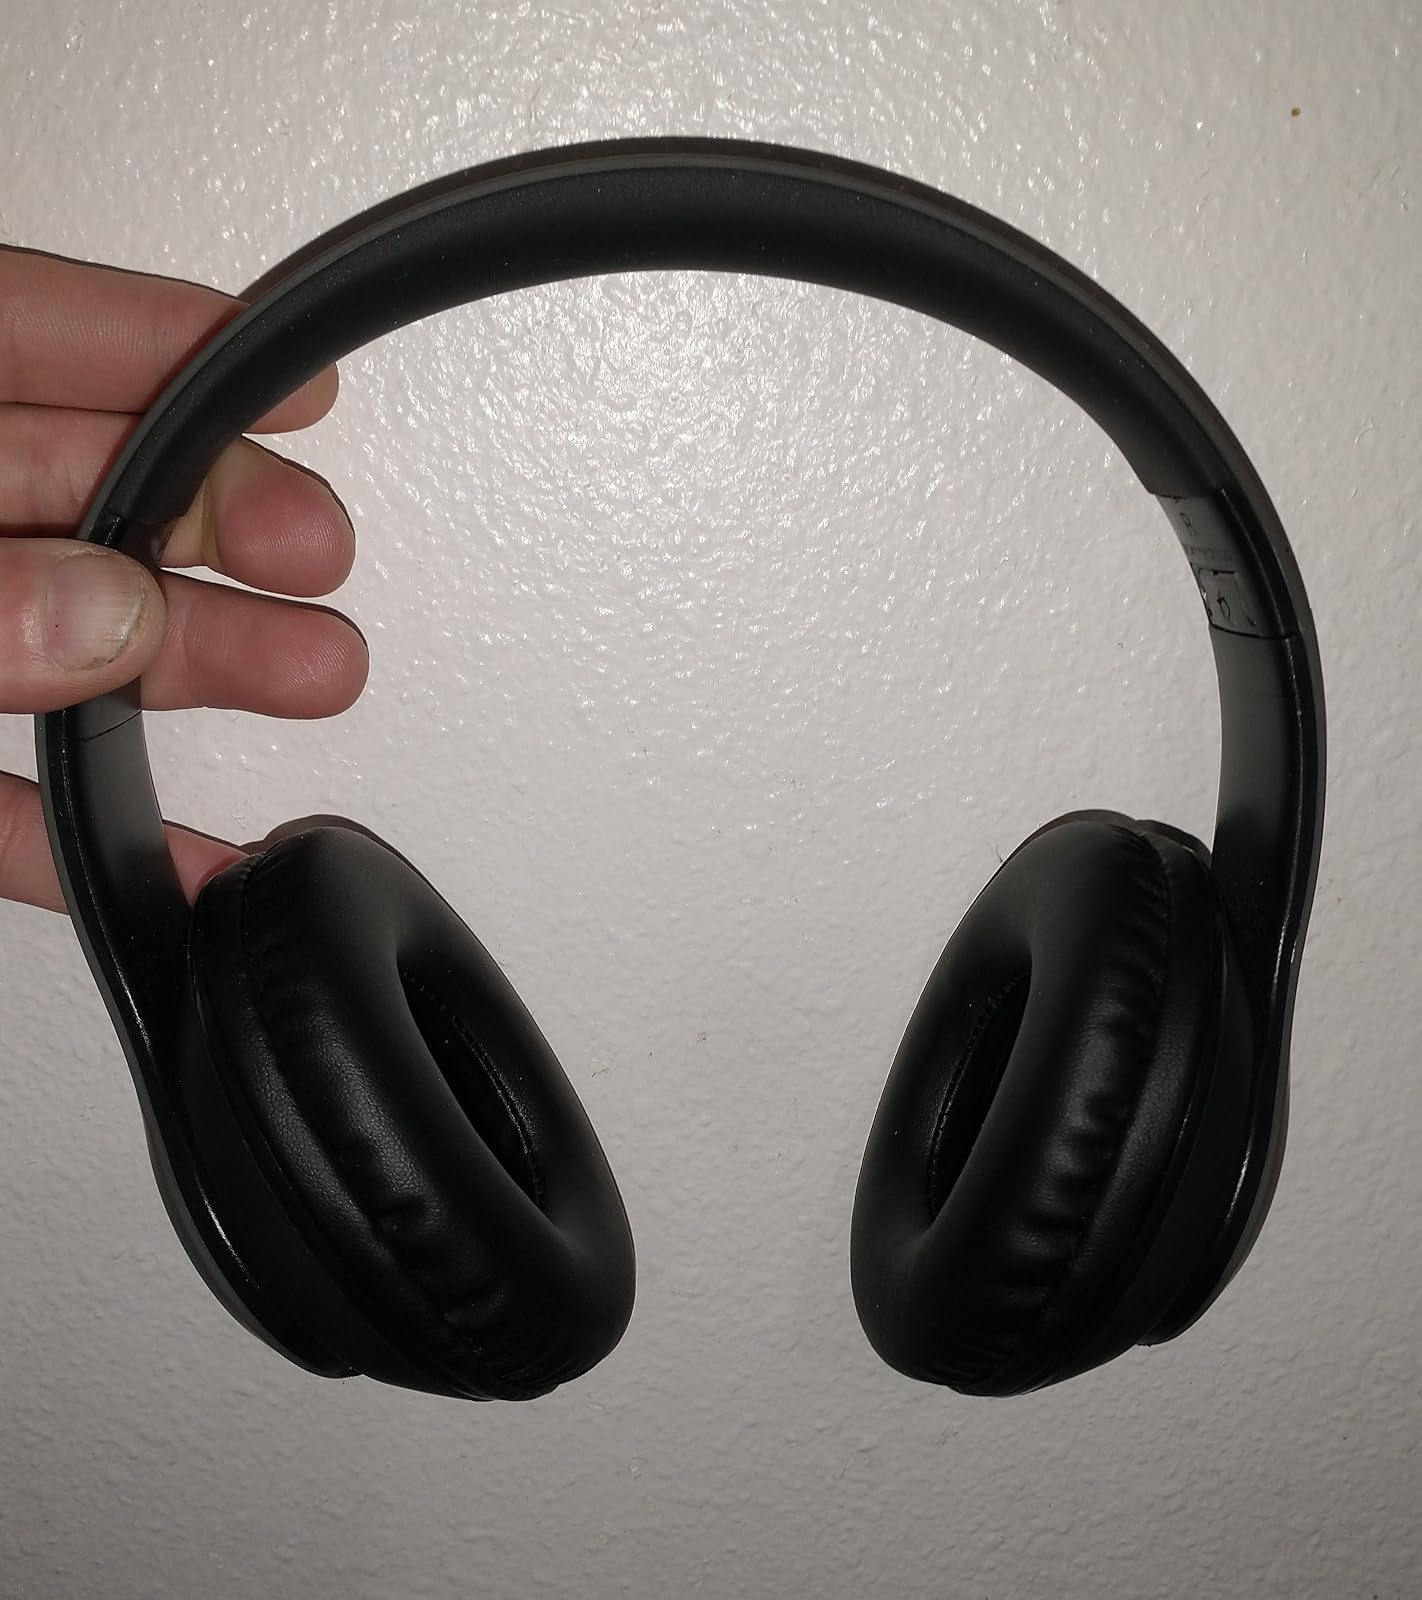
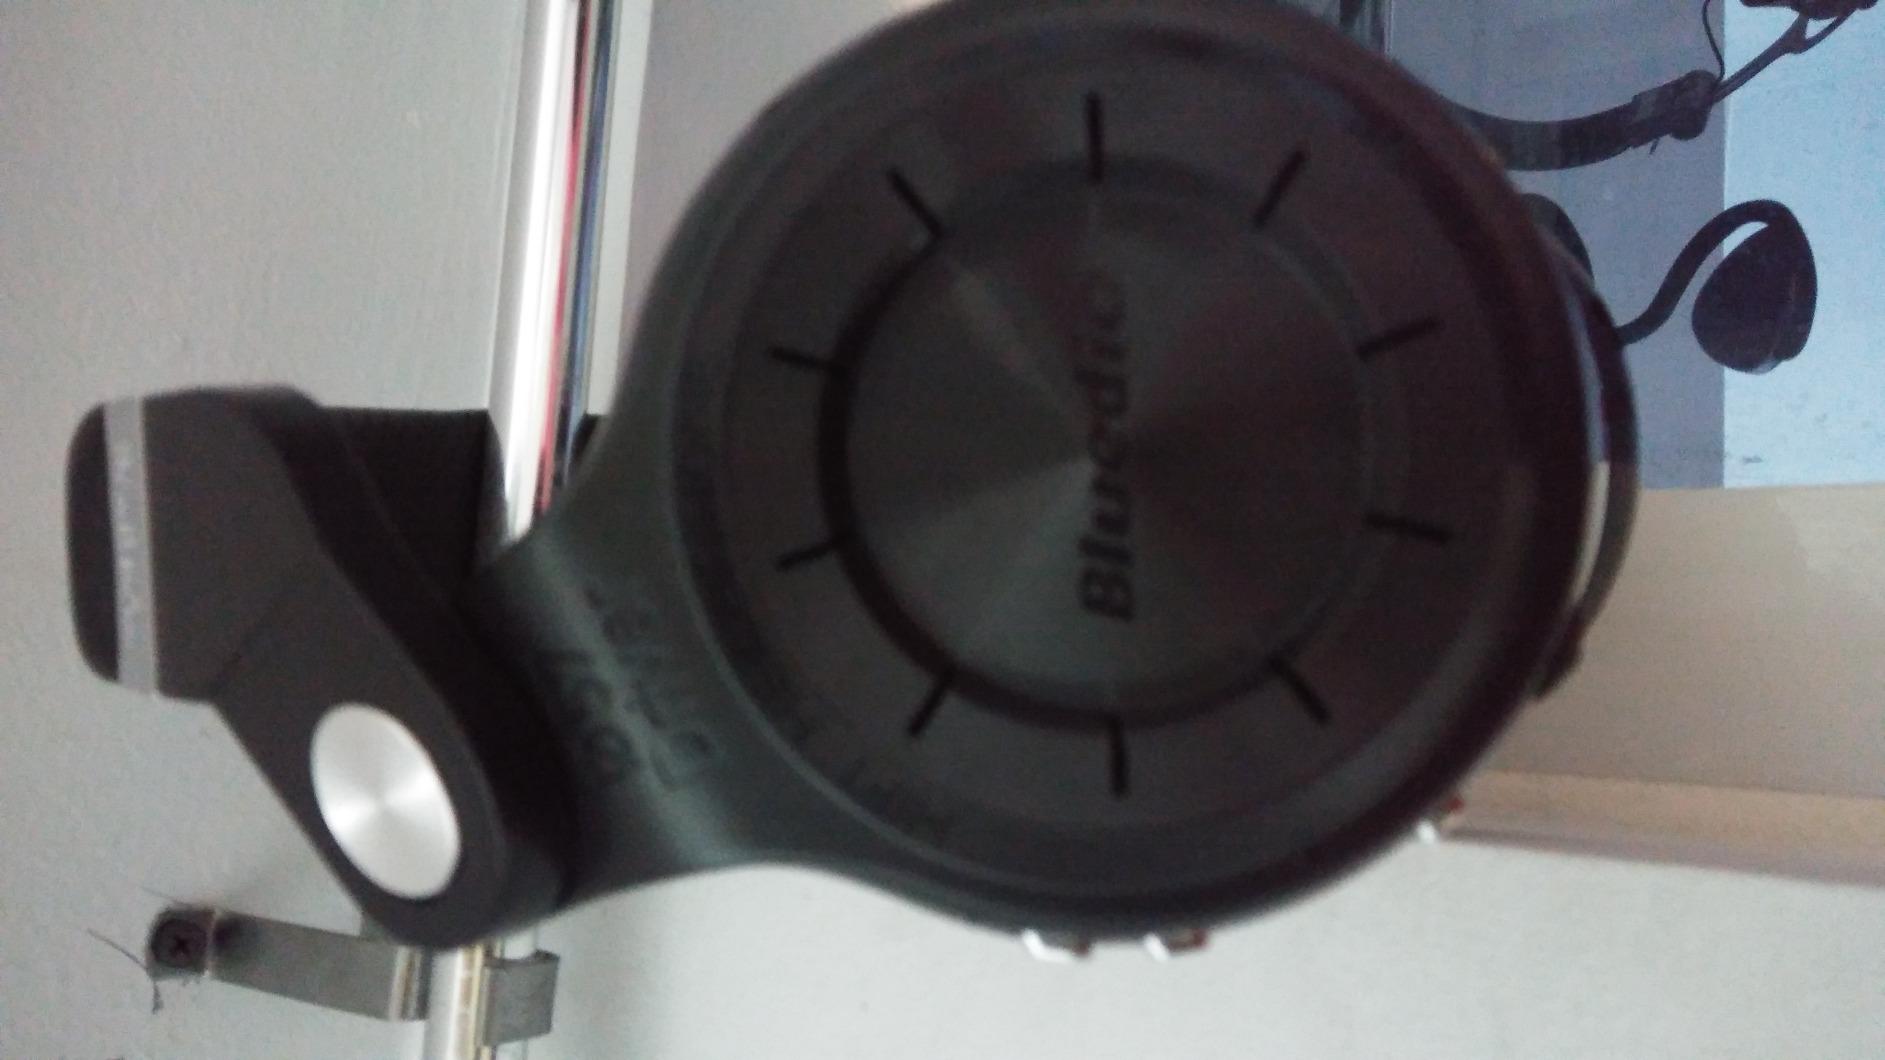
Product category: headphones
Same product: no